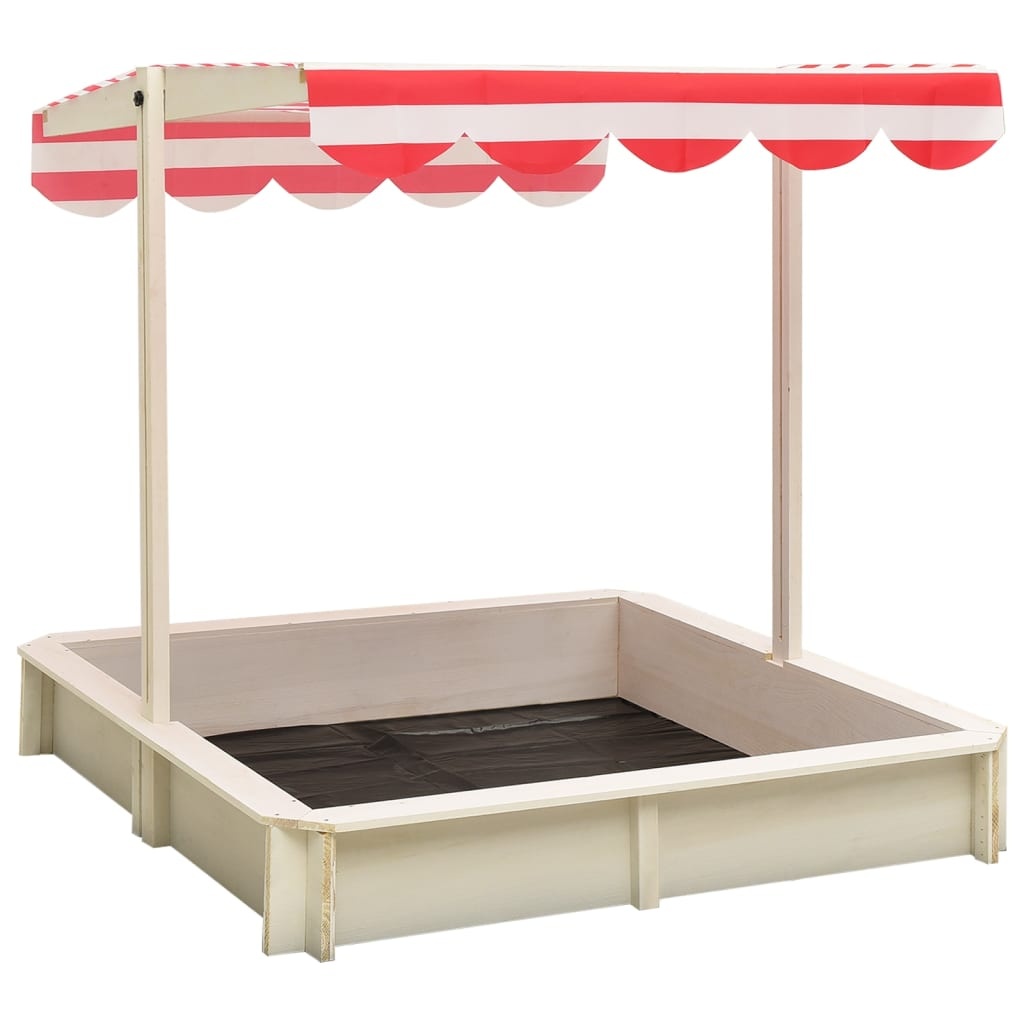
Zandbak Gronix Met Verstelbaar Dak  | PINEFLOW
Ontdek het plezier van buitenspelen met de veelzijdige zandbak Gronix met verstelbaar dak van PINEFLOW. Dit meubel biedt niet alleen een veilige speelomgeving voor uw kinderen, maar bevordert ook hun creativiteit en sociale interactie. Met een slim ontworpen, waterafstotend zonnedak dat in hoogte verstelbaar is, kunnen ze zorgeloos zandkastelen bouwen zonder zich zorgen te maken over de felle zon. Deze zandbak vormt een ideale aanvulling op elke tuin en zorgt voor urenlang speelplezier! De zandbak is vervaardigd van hoogwaardig vurenhout en heeft een stevige constructie die tegen de elementen bestand is. Met afmetingen van 115 x 115 x 115 cm (L x B x H) biedt deze zandbak voldoende ruimte voor meerdere kinderen om samen te spelen en hun fantasie de vrije loop te laten. Het dak is ontworpen met UV50-bescherming en helpt je kinderen te beschermen tegen schadelijke zonnestralen, zodat ze veilig buiten kunnen spelen. Voor de montage is er montagemateriaal inbegrepen, maar het is belangrijk dat dit door een volwassene wordt gedaan. Houd er rekening mee dat deze zandbak niet geschikt is voor kinderen jonger dan 36 maanden en altijd onder toezicht van een volwassene moet worden gebruikt. Specificatietabel Materiaal zandbak Vurenhout Materiaal dak 100% polyester Afmetingen 115 x 115 x 115 cm (L x B x H) Belangrijkste productvoordelen Met de zandbak Gronix met verstelbaar dak van PINEFLOW genieten kinderen van een veilige en stimulerende speelomgeving. Het verstelbare dak biedt bescherming tegen de zon, terwijl het kleurrijke ontwerp bijdraagt aan een vrolijke speelruimte. De stevige constructie van vurenhout garandeert duurzaamheid, waardoor deze zandbak jarenlang speelplezier biedt. Bovendien stimuleert deze zandbak sociale interactie en creativiteit, wat essentieel is voor de ontwikkeling van kinderen. Materialen Vurenhout : Vurenhout is een lichte en duurzame houtsoort die vaak wordt gebruikt in meubels en constructies. Het heeft een goede sterkte-eigenschap en is gemakkelijk te bewerken, wat het een populaire keuze maakt voor speeltoestellen. Polyester : Polyester is een veelzijdig synthetisch materiaal dat bekend staat om zijn weerstand tegen water en UV-stralen. Het wordt vaak gebruikt in buitentoepassingen door zijn duurzaamheid en weerbestendigheid. FAQ-sectie Is het mogelijk om de zandbak binnen te gebruiken? Hoewel de zandbak ontworpen is voor buitengebruik, kan deze ook binnen geplaatst worden, mits er voldoende ruimte is en de ondergrond geschikt is. Hoeveel zand past er in de zandbak? De zandbak is ontworpen voor een optimale speelervaring. Het is aan te raden om voldoende zand toe te voegen om een speelhoogte van ongeveer 10 cm te bereiken voor het beste resultaat. Productvarianten Aantal stuks Kleur 1 Blauw 1 Multikleur 1 Wit en rood
Brand: BV E-Products Europe
Category: Toys & Games > Outdoor Play Equipment > Sandboxes